Route nationale 8 (Madagascar)

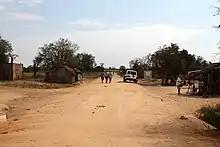
Route Nationale 8

Route nationale 8 ("RN 8") is a secondary highway in Madagascar of 198 km, running from Morondava to Bekopaka. Only the first 15km are paved, the remaining is unpaved. It crosses the regions of Menabe and Melaky Region.